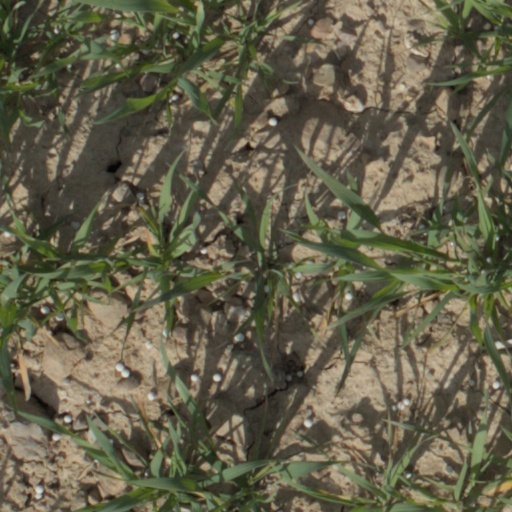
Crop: wheat